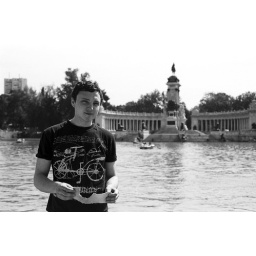
The juxtaposition of the pretty lake and grand building but with rob's putrid insole in the foreground made me laugh